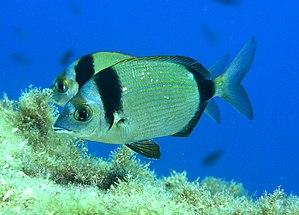
Le sar à tête noire est une espèce de la famille des sparidés. Il est également appelé veirade.
Le genre Diplodus est un groupe de poissons marins communément appelés « sars », au sein de la famille des Sparidae. La plupart des espèces vivent dans les eaux tempérées de l'Atlantique et de Méditerranée.